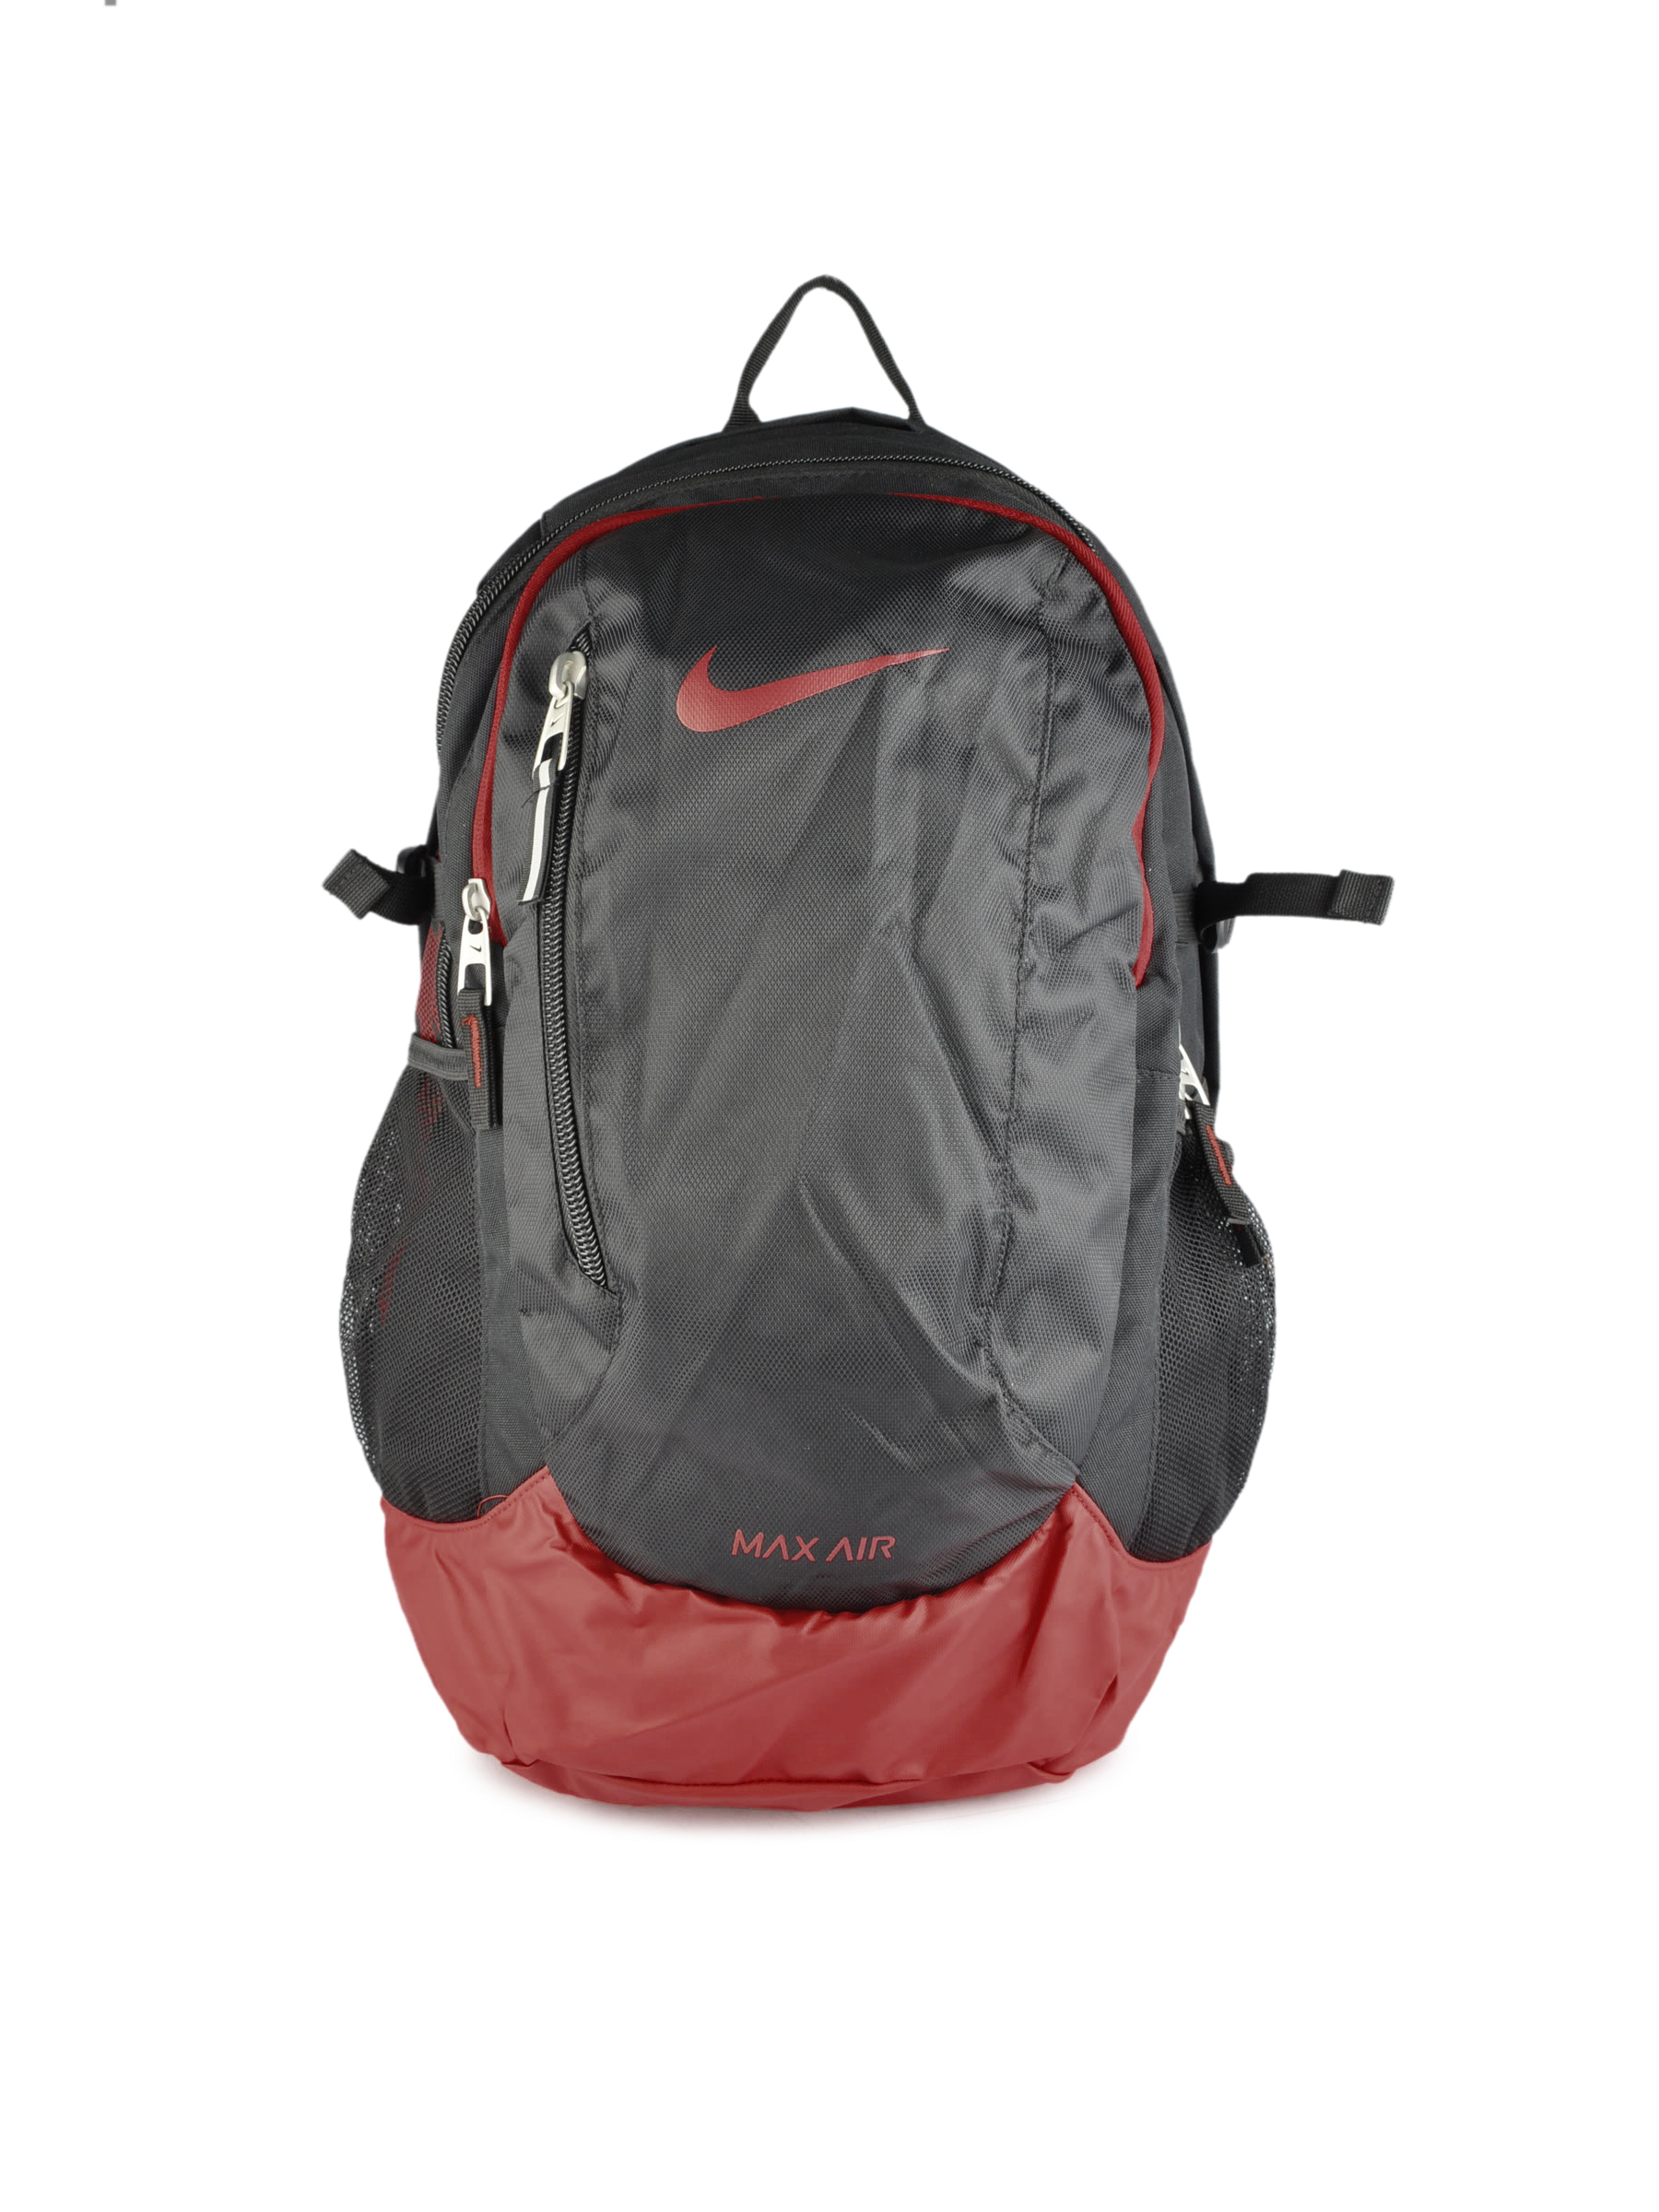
Nike Men Max Air Black Backpacks
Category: Accessories / Bags / Backpacks
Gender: Men
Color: Black
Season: Fall 2011
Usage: Casual